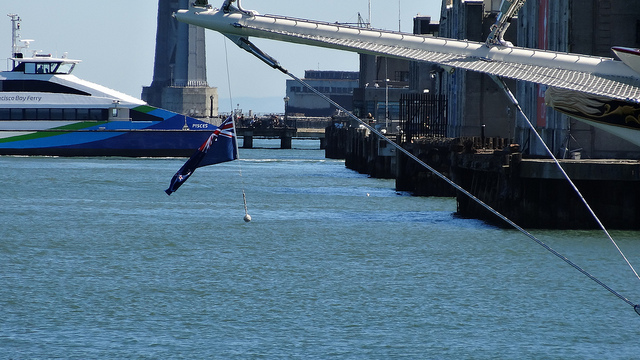
a boat in a large body of water

A British Flag hanging from the bow of a boat.

A front end of a boat sitting over a body of water.